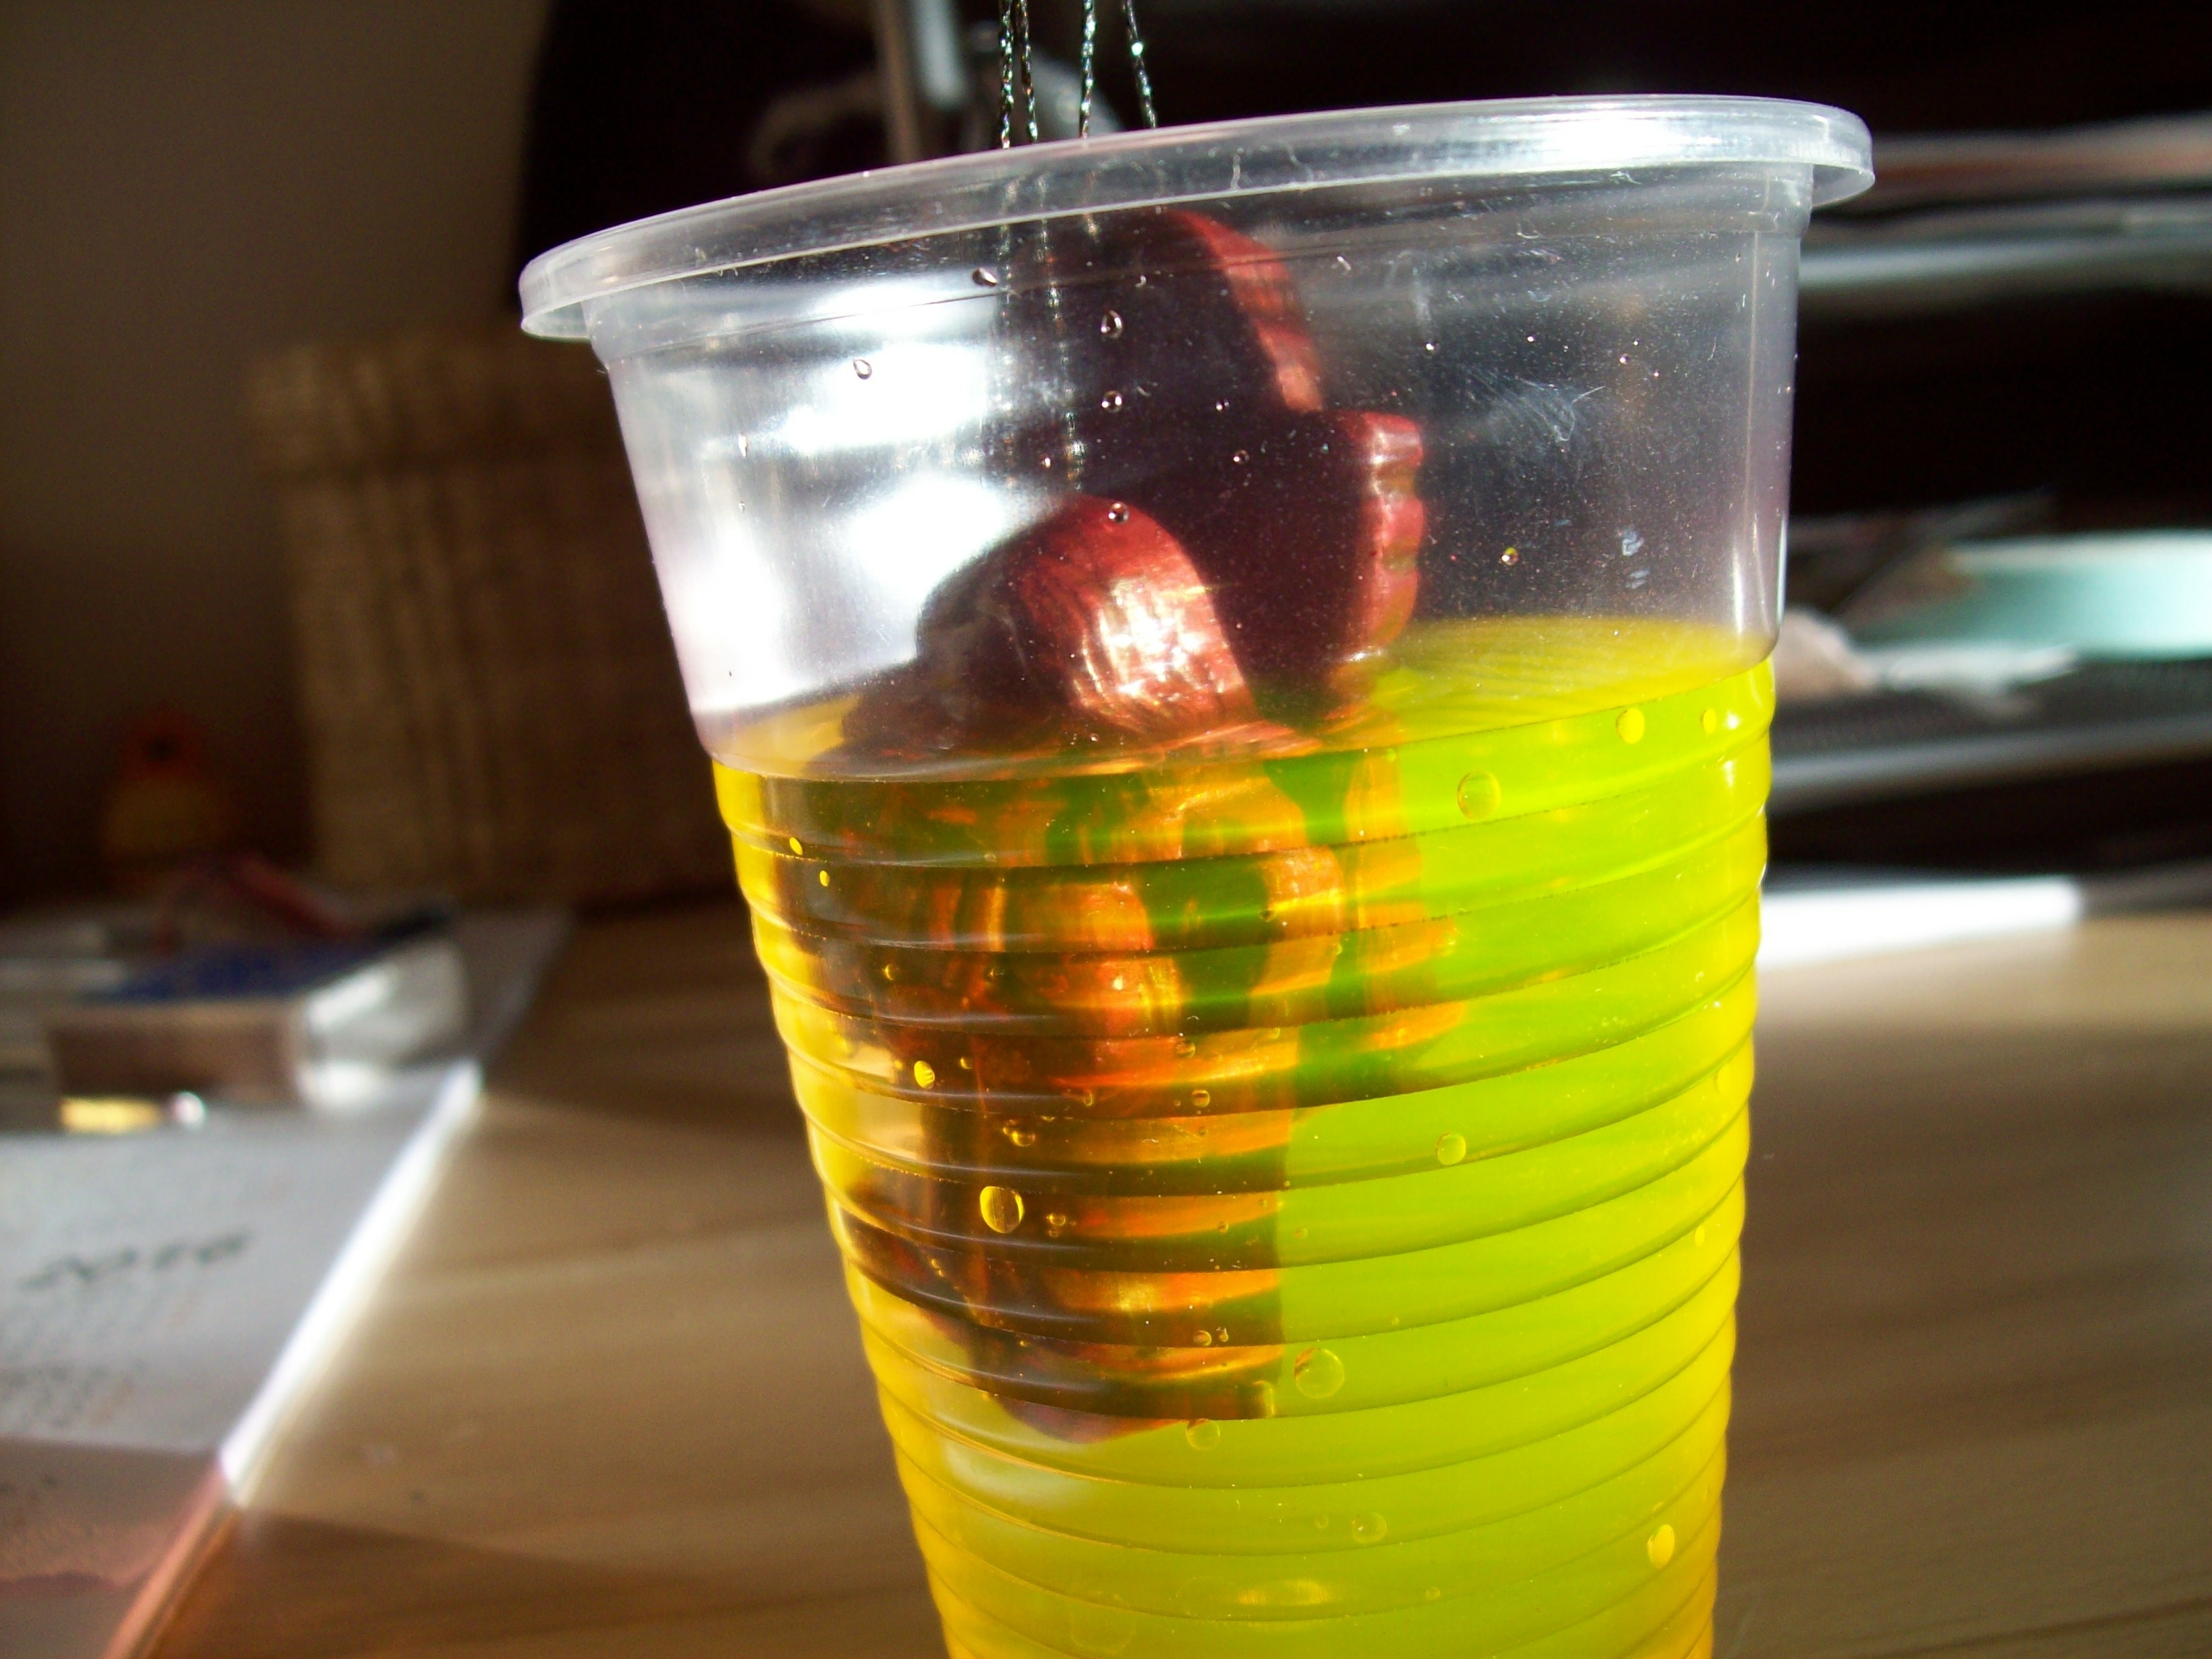
glass, food, drink, alcohol, cocktail, juice, liqueur, alcoholic beverage, distilled beverage